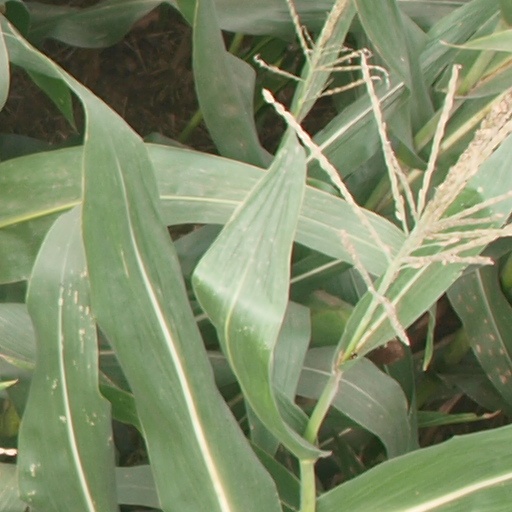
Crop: maize; corn